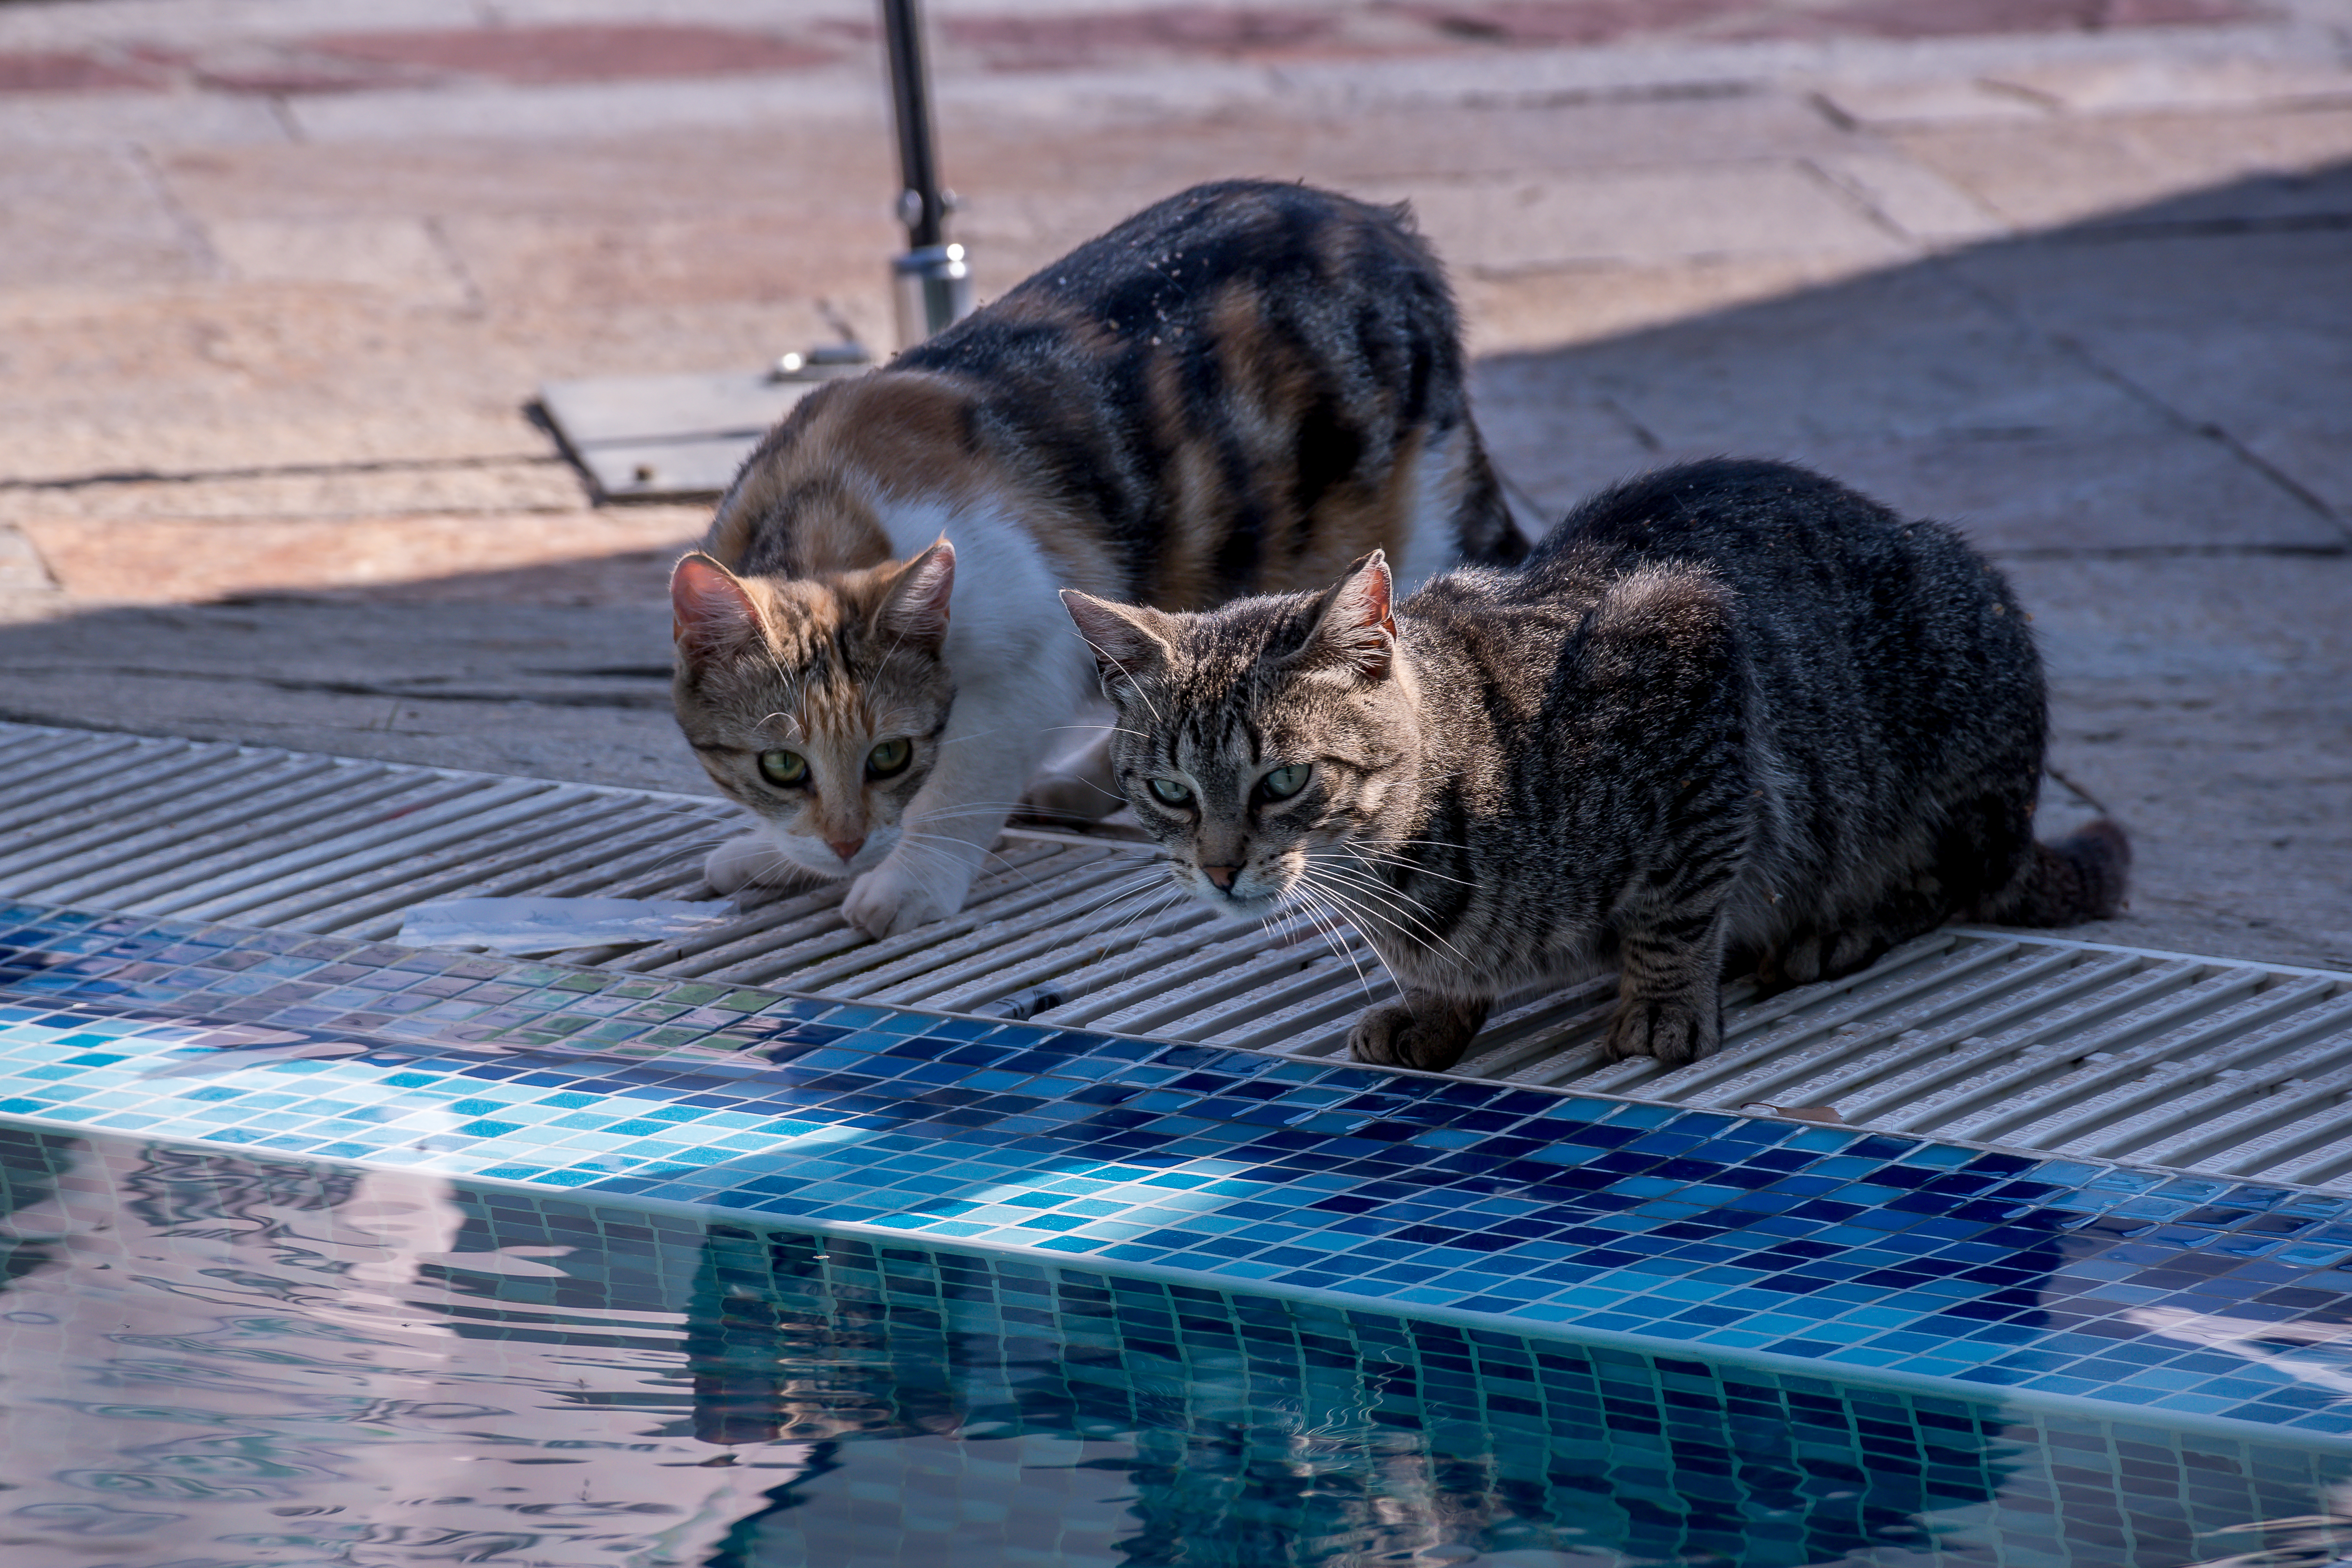
cats, water, family, cat, small to medium sized cats, mammal, felidae, whiskers, bengal, dragon li, carnivore, toyger, european shorthair, egyptian mau, tabby cat, sky, wild cat, reflection, aegean cat, domestic short haired cat, kitten, ocicat, wildlife